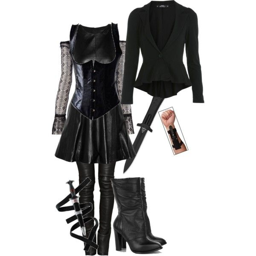
a fashion look featuring rag & bone dresses , blouses and blazers .